University of California

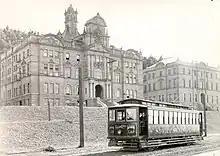
UC San Francisco campus in 1908.

On October 9, 1867, the college's trustees reluctantly agreed to join forces with the state college to their mutual advantage, but under one condition—that there not be simply an "Agricultural, Mining, and Mechanical Arts College", but a complete university, within which the assets of the College of California would be used to create a College of Letters (now known as the College of Letters and Science). Accordingly, the Organic Act, establishing the University of California, was introduced as a bill by Assemblyman John W. Dwinelle on March 5, 1868, and after it was duly passed by both houses of the state legislature, it was signed into state law by Governor Henry H. Haight (Low's successor) on March 23, 1868.